Ñ

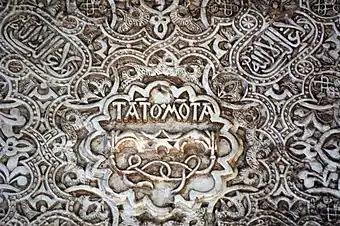
In medieval times, was a shorthand for an . Thus, this inscription is read "Tanto monta" ("it amounts as much"). It was engraved in Alhambra after Reconquista by the Catholic Monarchs, meaning that both Queen Isabella I of Castile and King Ferdinand II of Aragon were equivalent in power ("Tanto monta, monta tanto, Isabel como Fernando").

Historically, arose as a ligature of ; the tilde was shorthand for the second , written over the first; compare umlaut, of analogous origin. It is a letter in the Spanish alphabet that is used for many words—for example, the Spanish word "year" ( in Old Spanish) derived from . Other languages used the macron over an or to indicate simple doubling.